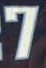
Number: 7